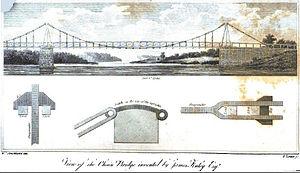
Cet article a pour vocation de présenter une liste de ponts remarquables aux États-Unis, soit par leurs caractéristiques dimensionnelles, soit par leur intérêt architectural ou historique.
Un pont suspendu est un ouvrage métallique dont le tablier est attaché par l'intermédiaire de tiges de suspension verticales à un certain nombre de câbles flexibles ou de chaînes dont les extrémités sont reliées aux culées sur les berges.
James Finley, alias le juge James Finley, est un juge et ingénieur américain, né en Irlande en 1756, et mort en 1828.